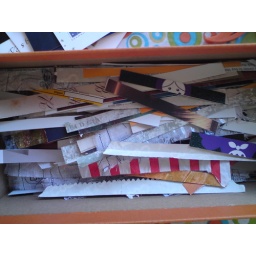
Recycling old Christmas cards and other colourful paper bags etc... Weaving strips and machine sewing over the top.